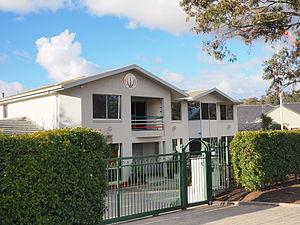
Voici la liste des représentations diplomatiques de l'Iran à l'étranger.